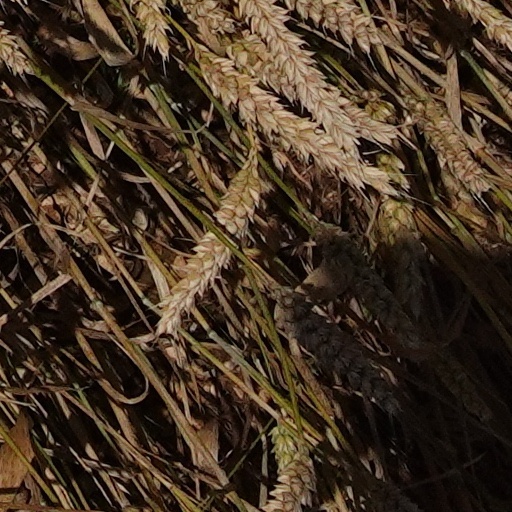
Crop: wheat